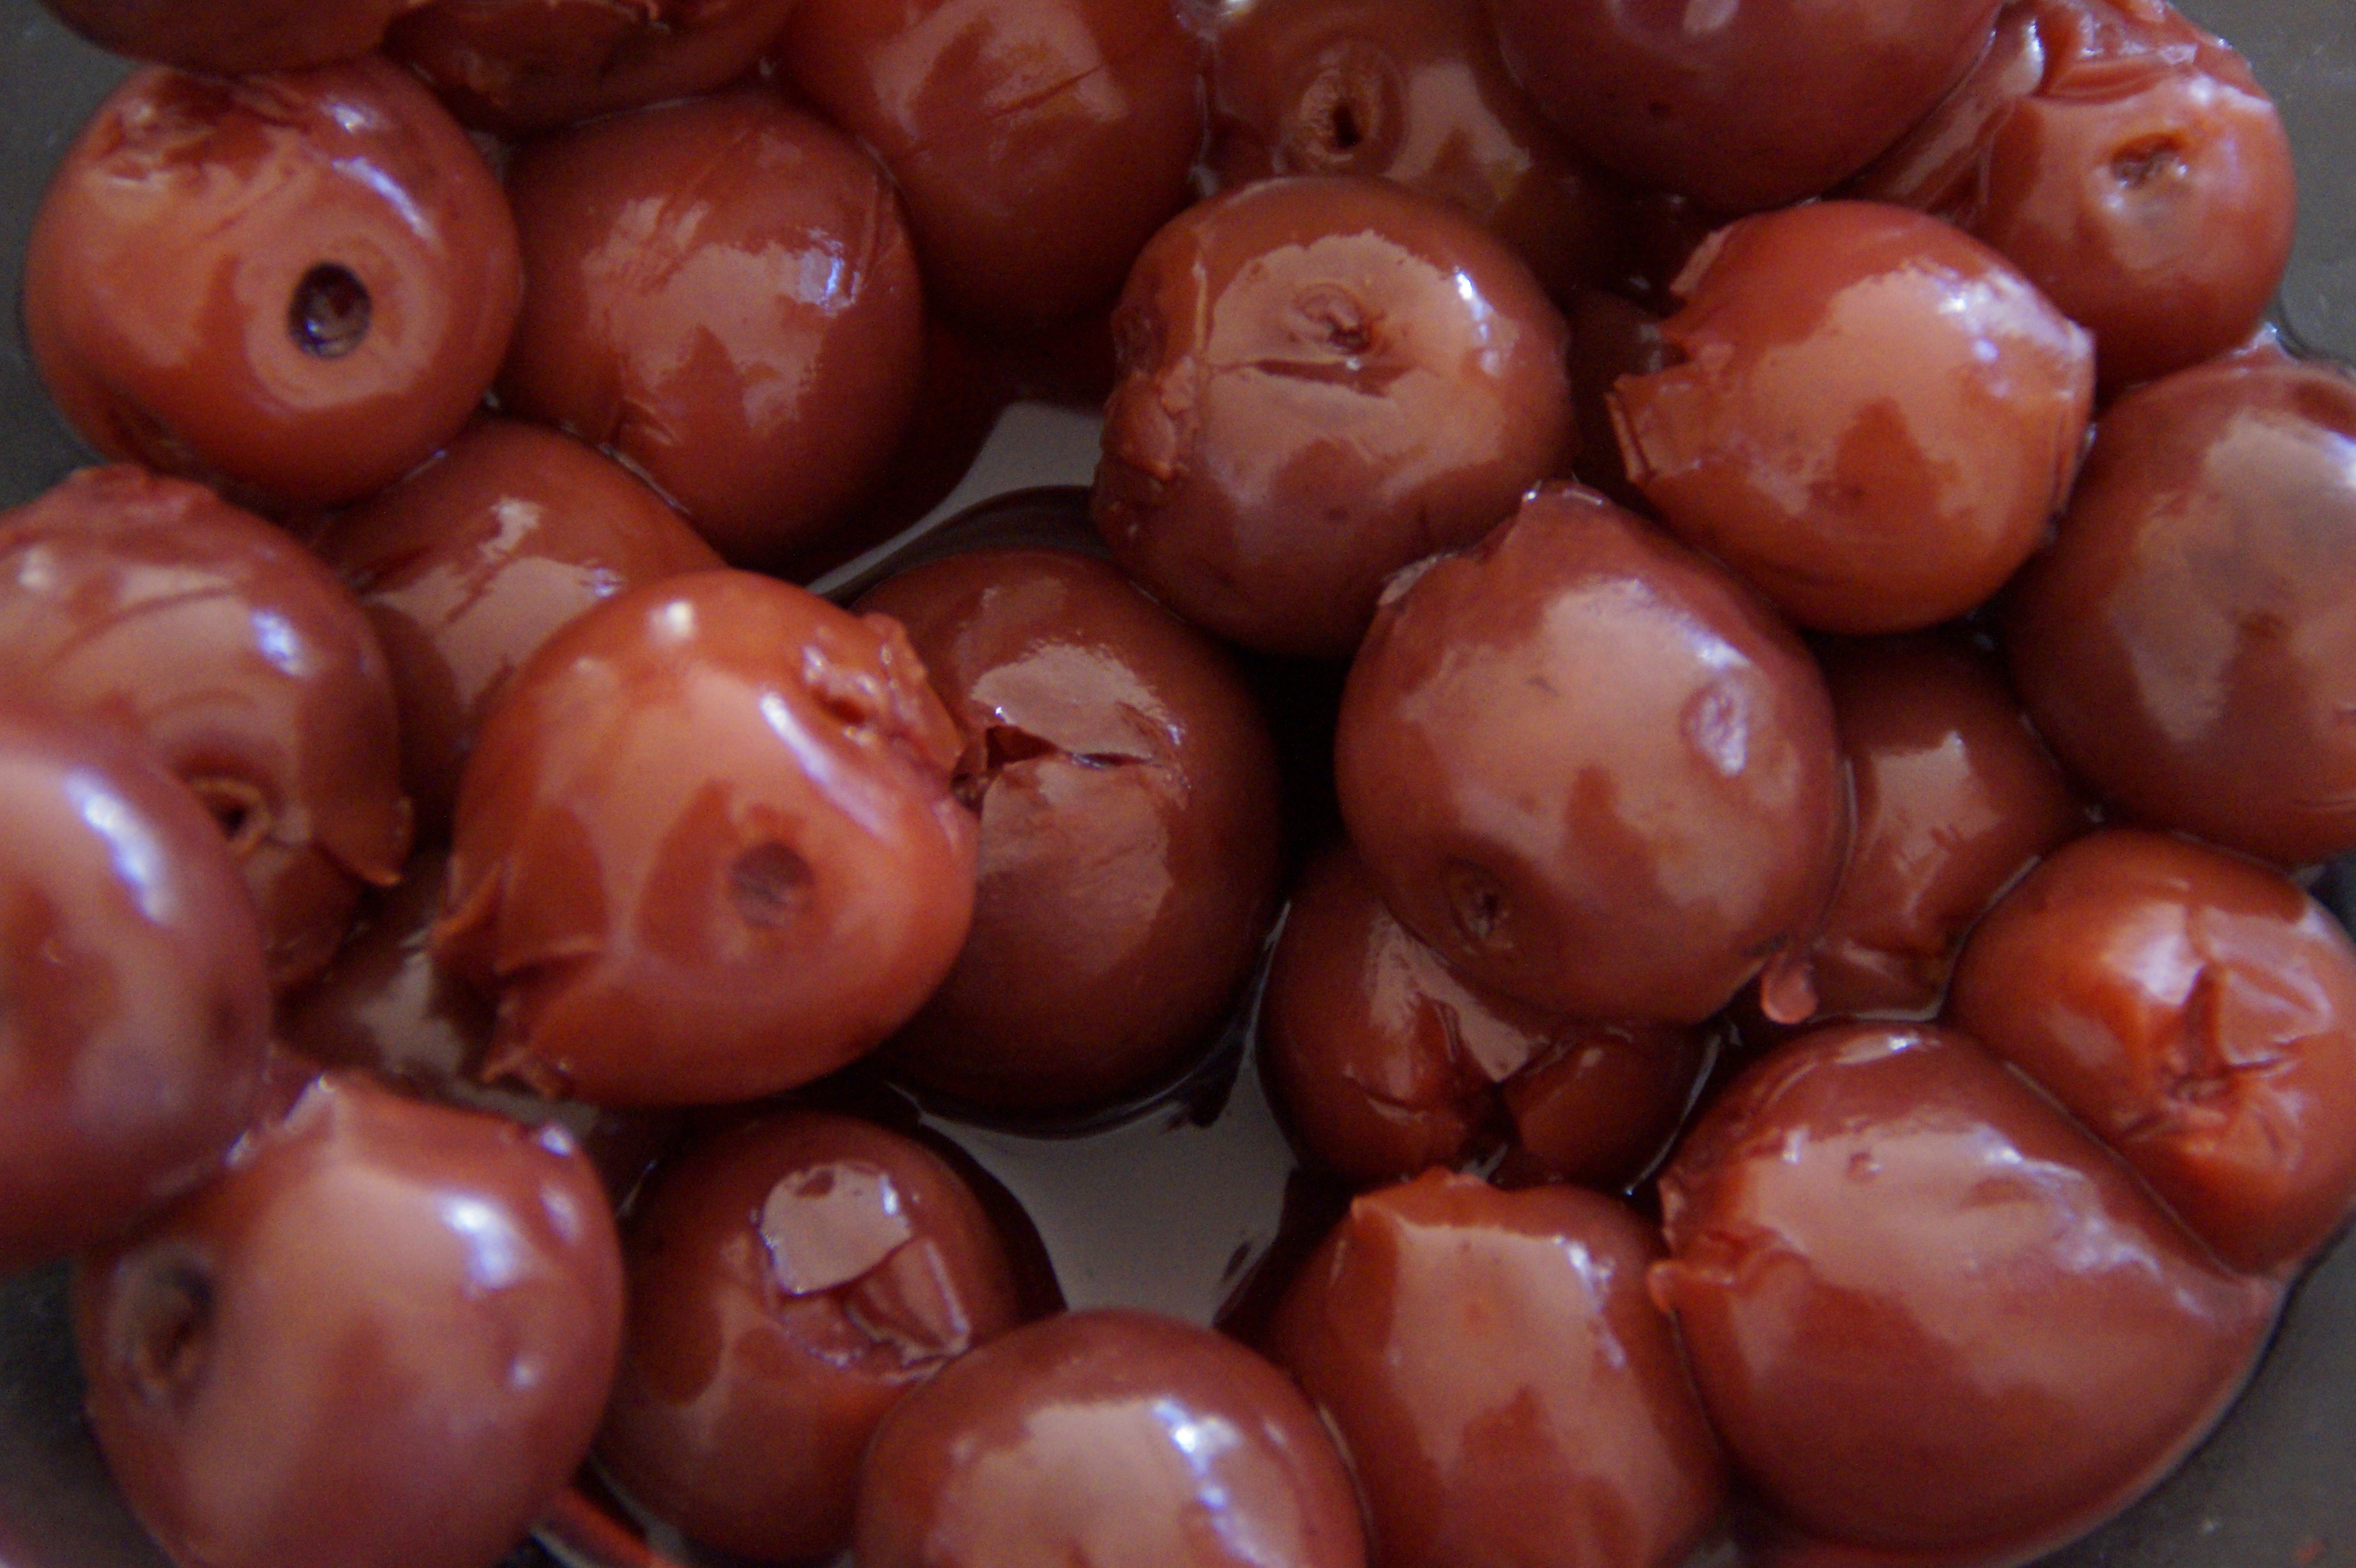
plant, fruit, berry, sweet, food, red, produce, vegetable, cherries, flowering plant, shallot, sour cherries, supplement, inserted, stoned, land plant, morello